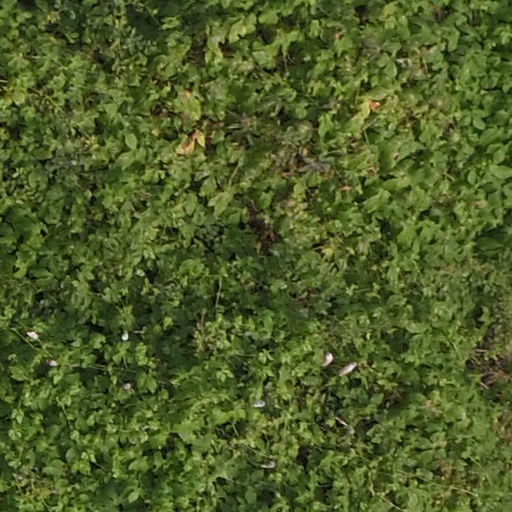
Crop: maize; corn